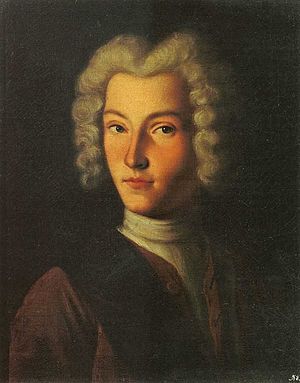
Peter 2. af Rusland
Peter II var zar af Rusland fra 1727 til sin død i 1730. Han var barnebarn af Peter den Store og dennes første kone Eudoxia Lopukhina.